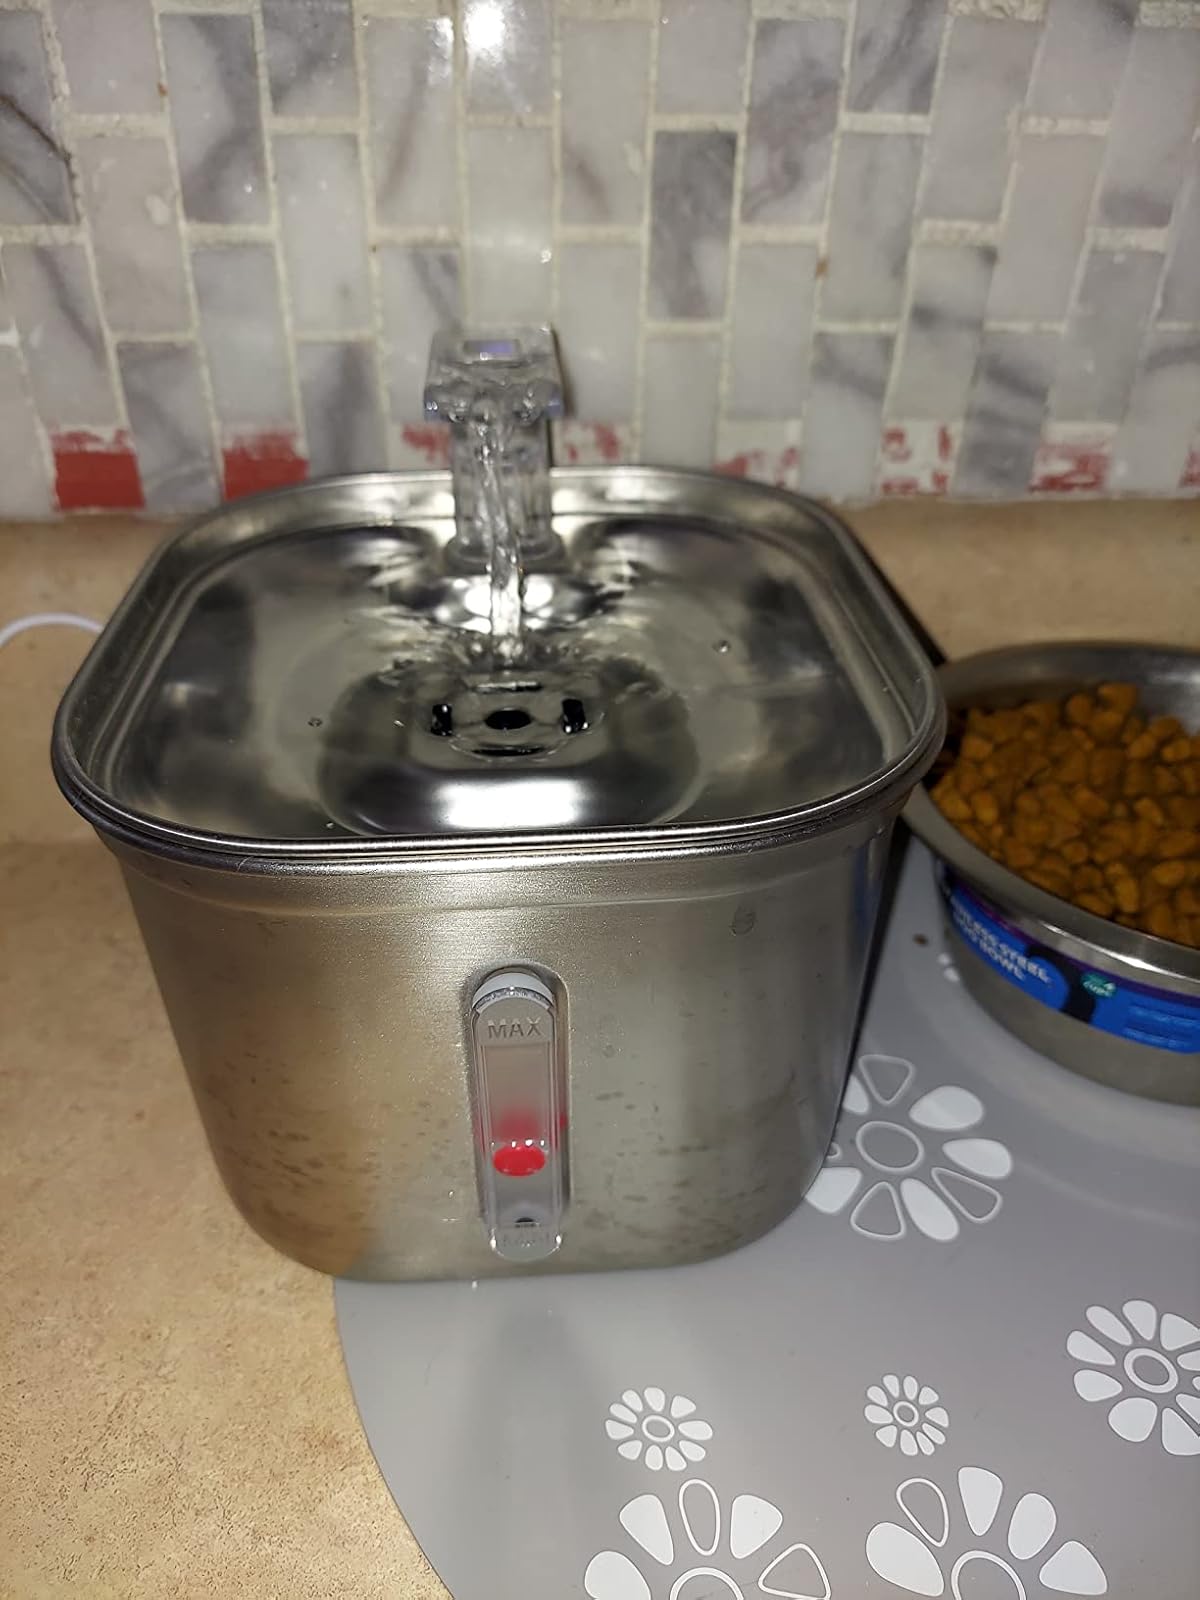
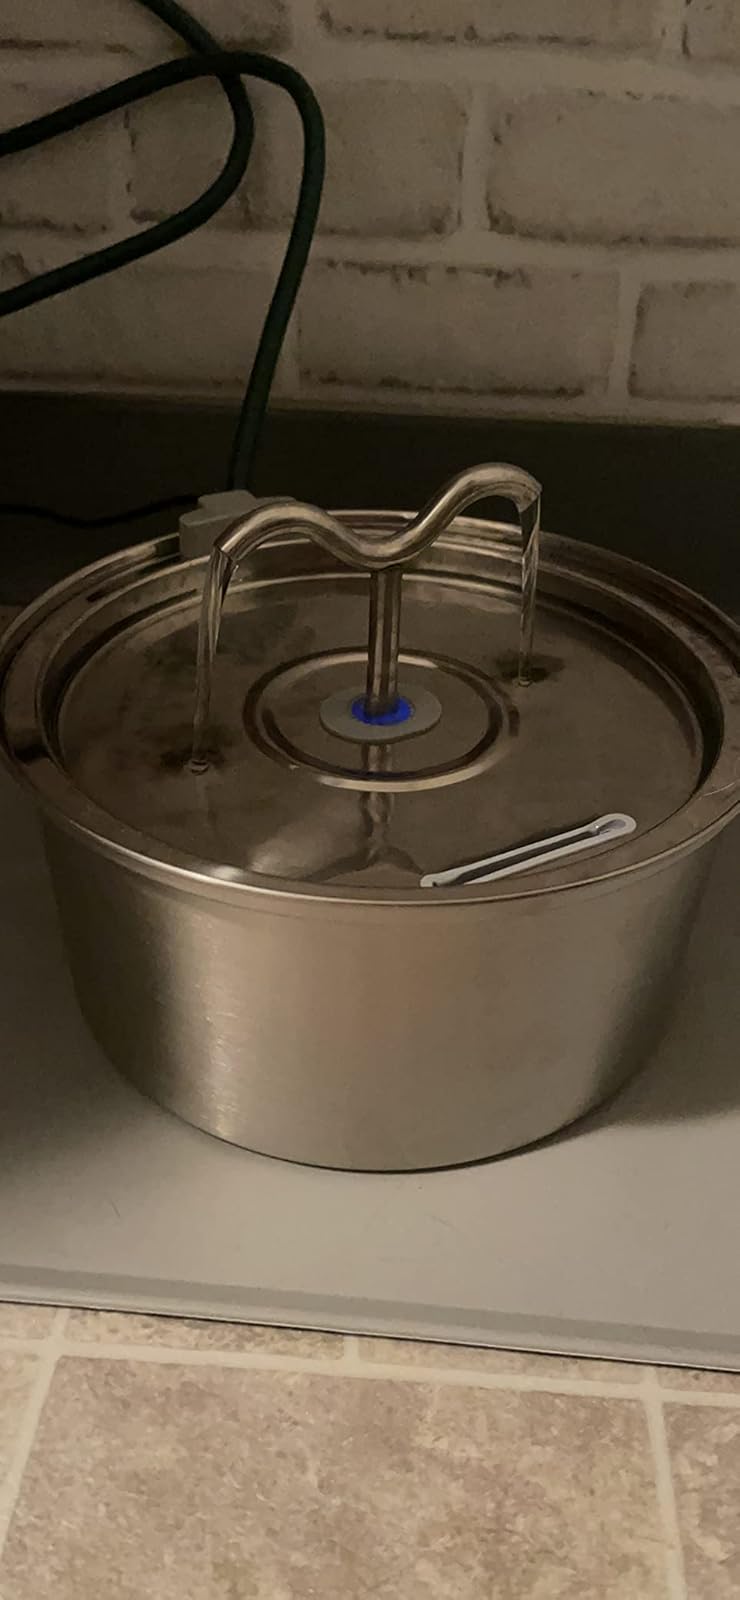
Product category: items_bowl
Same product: no